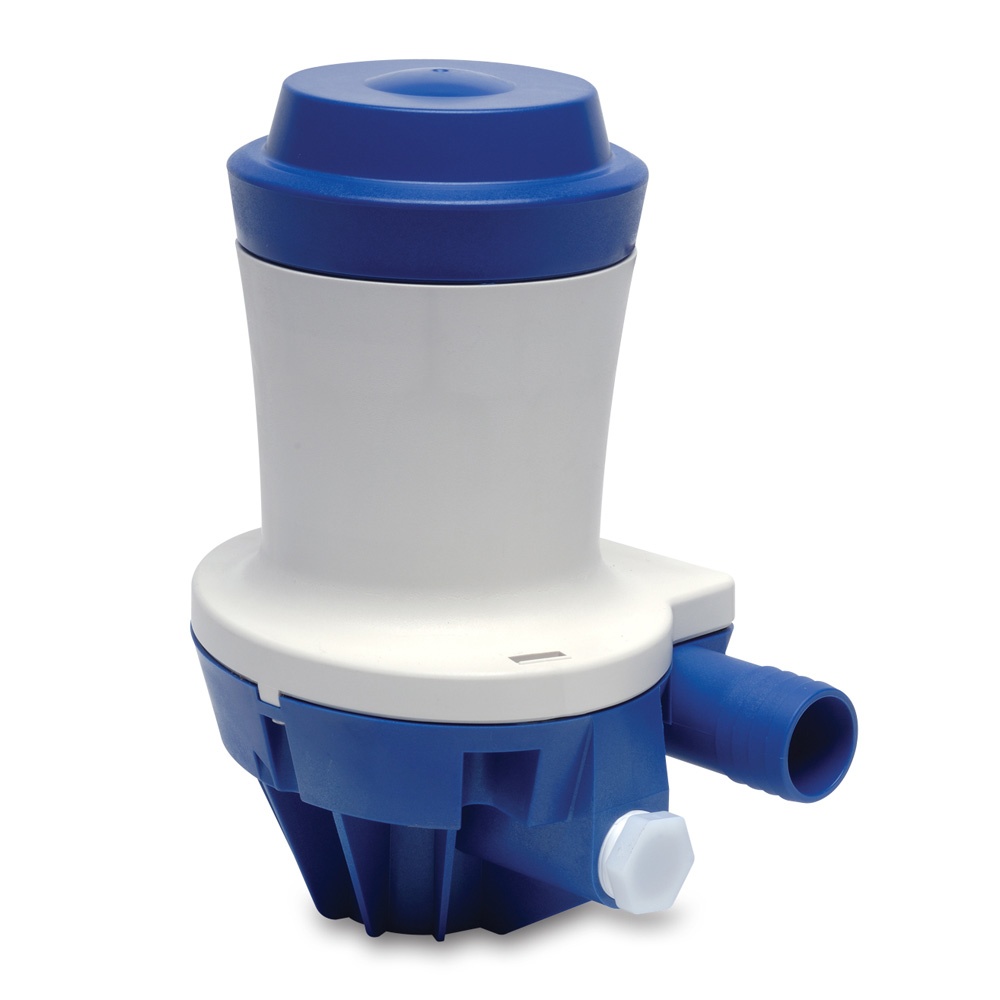
Shurflo by Pentair High Flow Livewell 2000 Pump - 12 VDC, 2000 GPH [358-011-10]
High Flow Livewell 2000 Pump - 12 VDC, 2000 GPH Heavy duty and built to last. SHURFLO 2000 GPH livewell pump is built to withstand the harsh marine environment. Submersible and rated for continuous duty, SHURFLO's bilge pump is equipped with an anti-airlock feature to ensure optimal performance and is constructed with a high density nylon housing. Engineered with the finest components that continue to improve SHURFLO's high quality standard, the SHURFLO bilge pumps' performance and product reliability are unmatched. Features: Tough Nylon Construction Patented Water Cooled Motor Extended Motor Life 6' Tinned Wire Washdown Port Submersible Anti-Airlock ISO 8846/8849 2 Year Warranty CE Listed This product may not be returned to the original point of purchase. Please contact the manufacturer directly with any issues or concerns. Specifications: Volts: 12v Gallons Per Hour: 2000 GPH Box Dimensions: 6"H x 7"W x 10"L WT: 5.6 lbs UPC: 752324010646
Brand: Shurflo by Pentair
Category: Vehicles & Parts > Vehicle Parts & Accessories > Watercraft Parts & Accessories